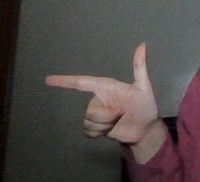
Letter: yaa